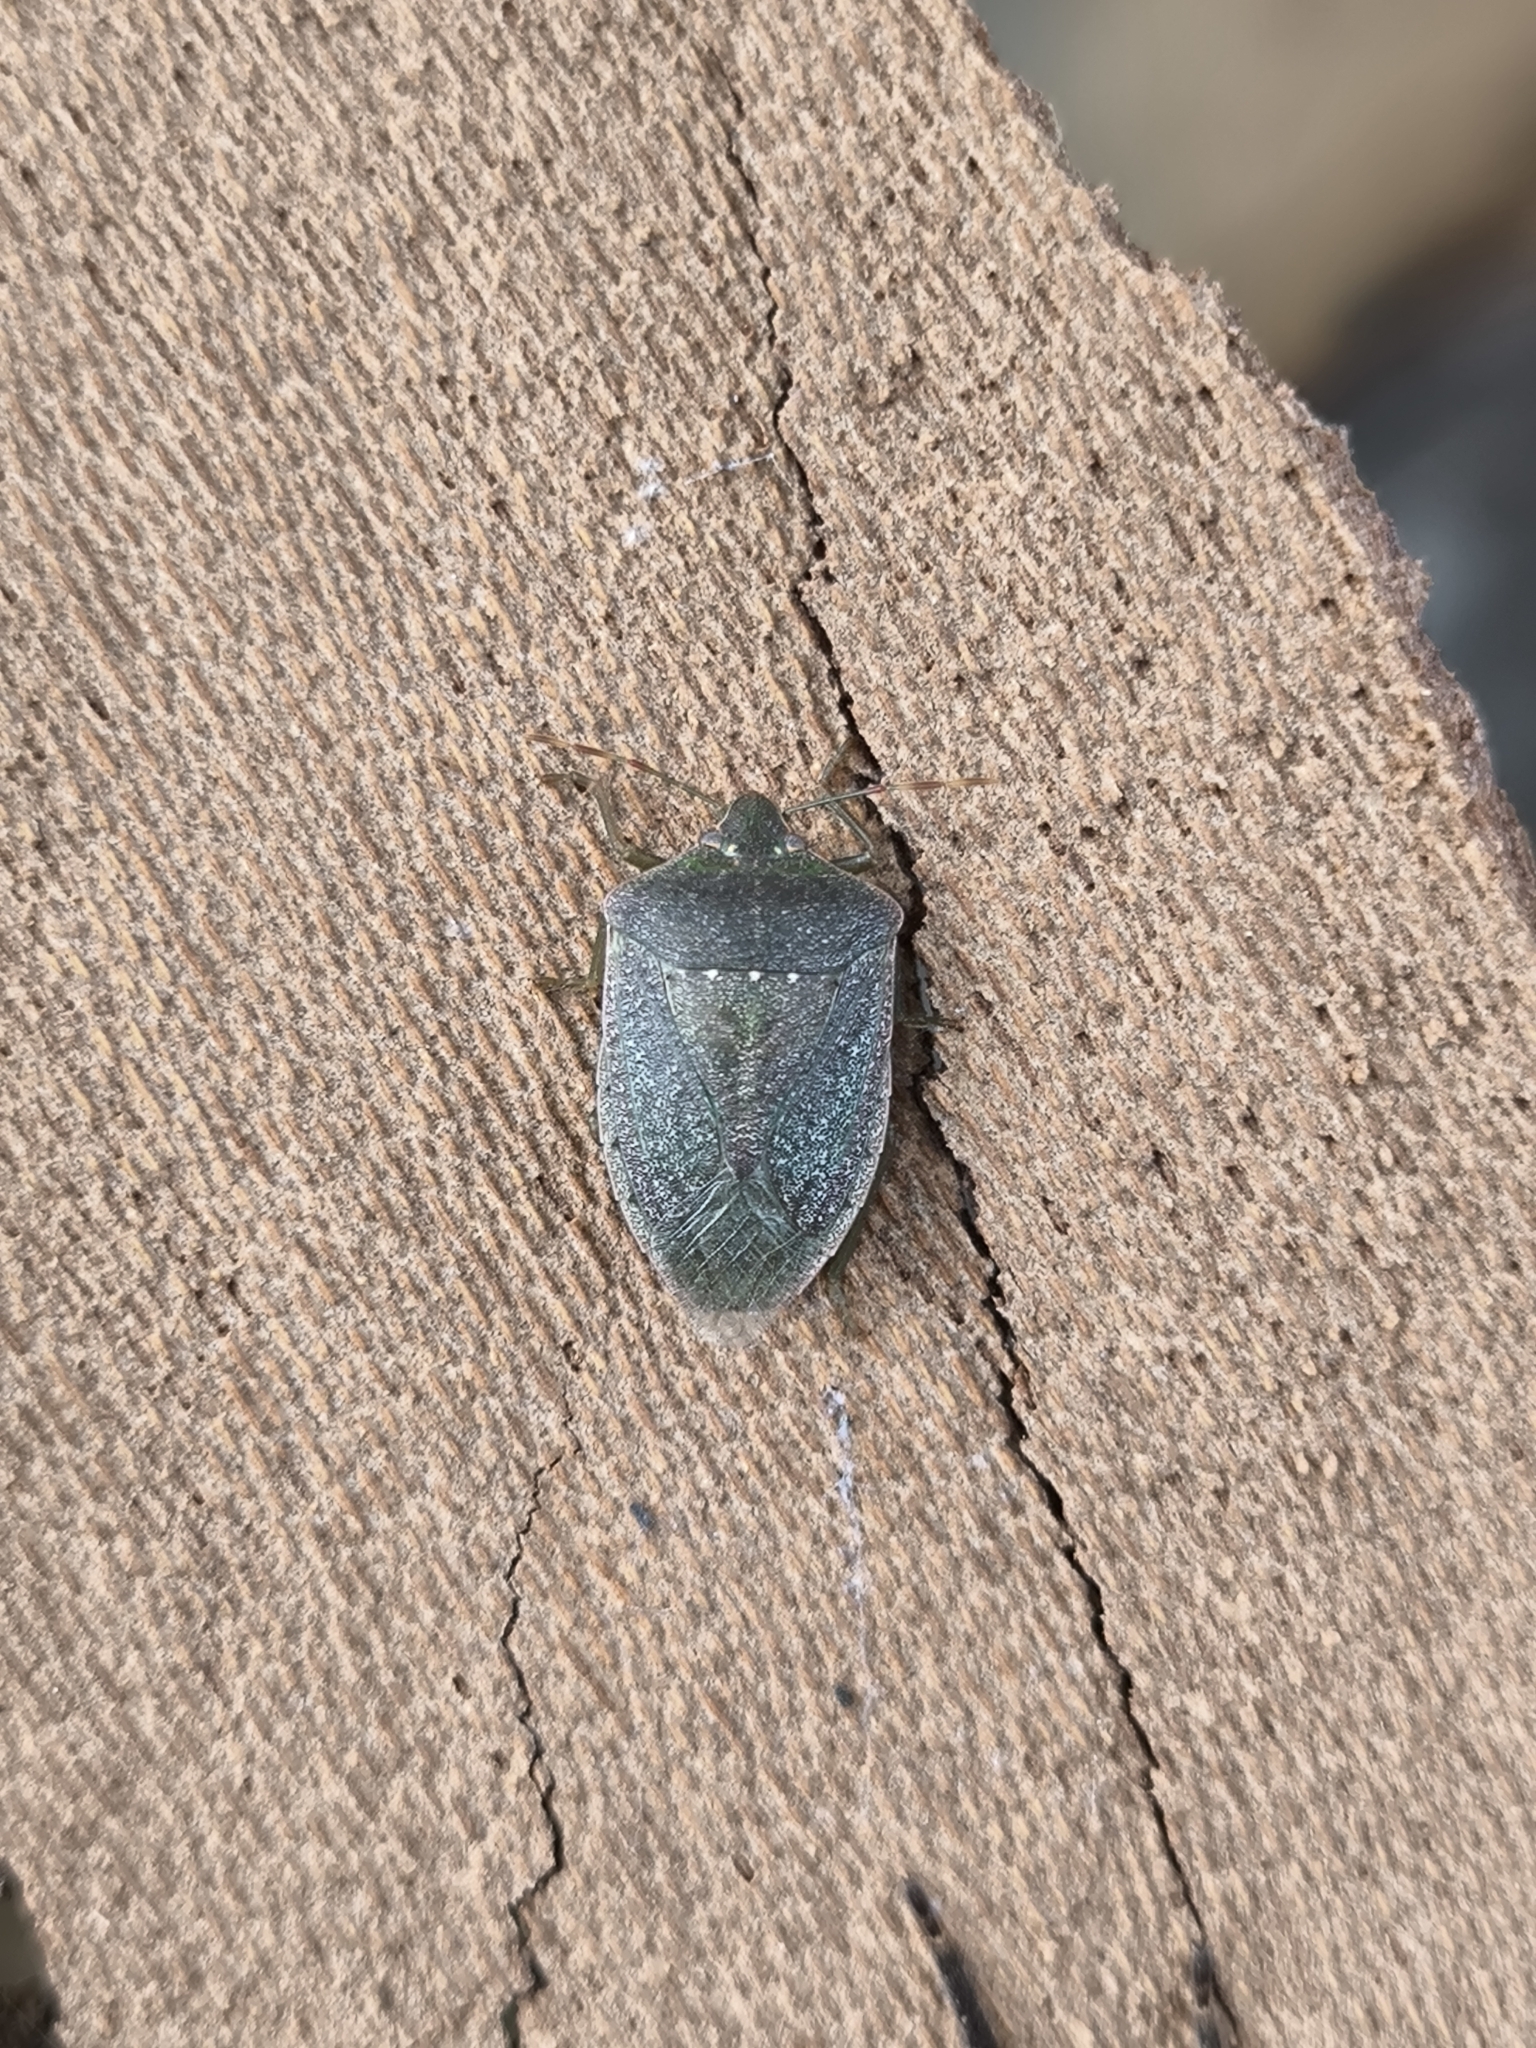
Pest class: stink_bug